Yaho Station

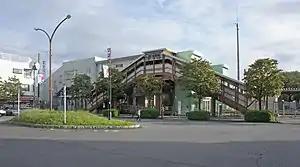
Yaho Station north exit, September 2019

is a passenger railway station located in the city of Kunitachi, Tokyo, operated by East Japan Railway Company (JR East).